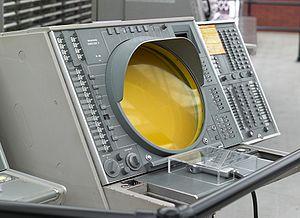
Semi-Automatic Ground Environment est le nom d'un système d'arme américain ultra-secret étudié à partir de 1952 opérationnel de 1959 à 1983.
Joseph Carl Robnett Licklider est un informaticien américain aussi connu sous les noms de J.C.R. ou Lick.